Tomb Raider: Curse of the Sword

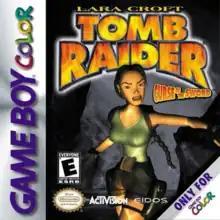
North American box art

Tomb Raider: Curse of the Sword is an action-adventure video game, part of the "Tomb Raider" series, developed by Core Design and published by Activision under license from Eidos Interactive. It was released for the Game Boy Color in 2001, and is a sequel to the first "Tomb Raider" for the same system. The next Tomb Raider game for a handheld system was "" for the Game Boy Advance.